RRS Discovery

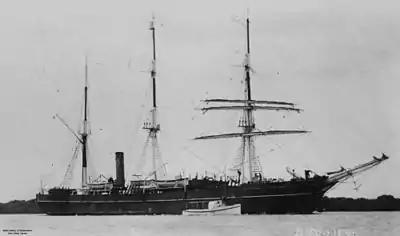
"Discovery" in Australia

The expedition travelled to New Zealand via Madeira and Cape Town for resupplying. The ship was put in dry dock for the first time at Lyttelton and the carpenter, Frederick Dailey, prepared a lengthy report detailing the numerous empty bolt holes and slack hull fittings he found. depth of water had seeped into the ship's bilges and lower hold through badly-sealed joints in the planking. While these were repaired there was considerable dispute between the RGS and Dundee Shipbuilders as to who was responsible for the defects, but the "Discovery" left for the Antarctic on 21 December 1901, after three weeks in New Zealand.